Playing Beatie Bow

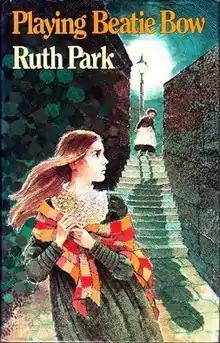
First edition

Playing Beatie Bow is a popular Australian children's novel, written by Ruth Park and first published on 31 January 1980. It features a time slip in Sydney, Australia.